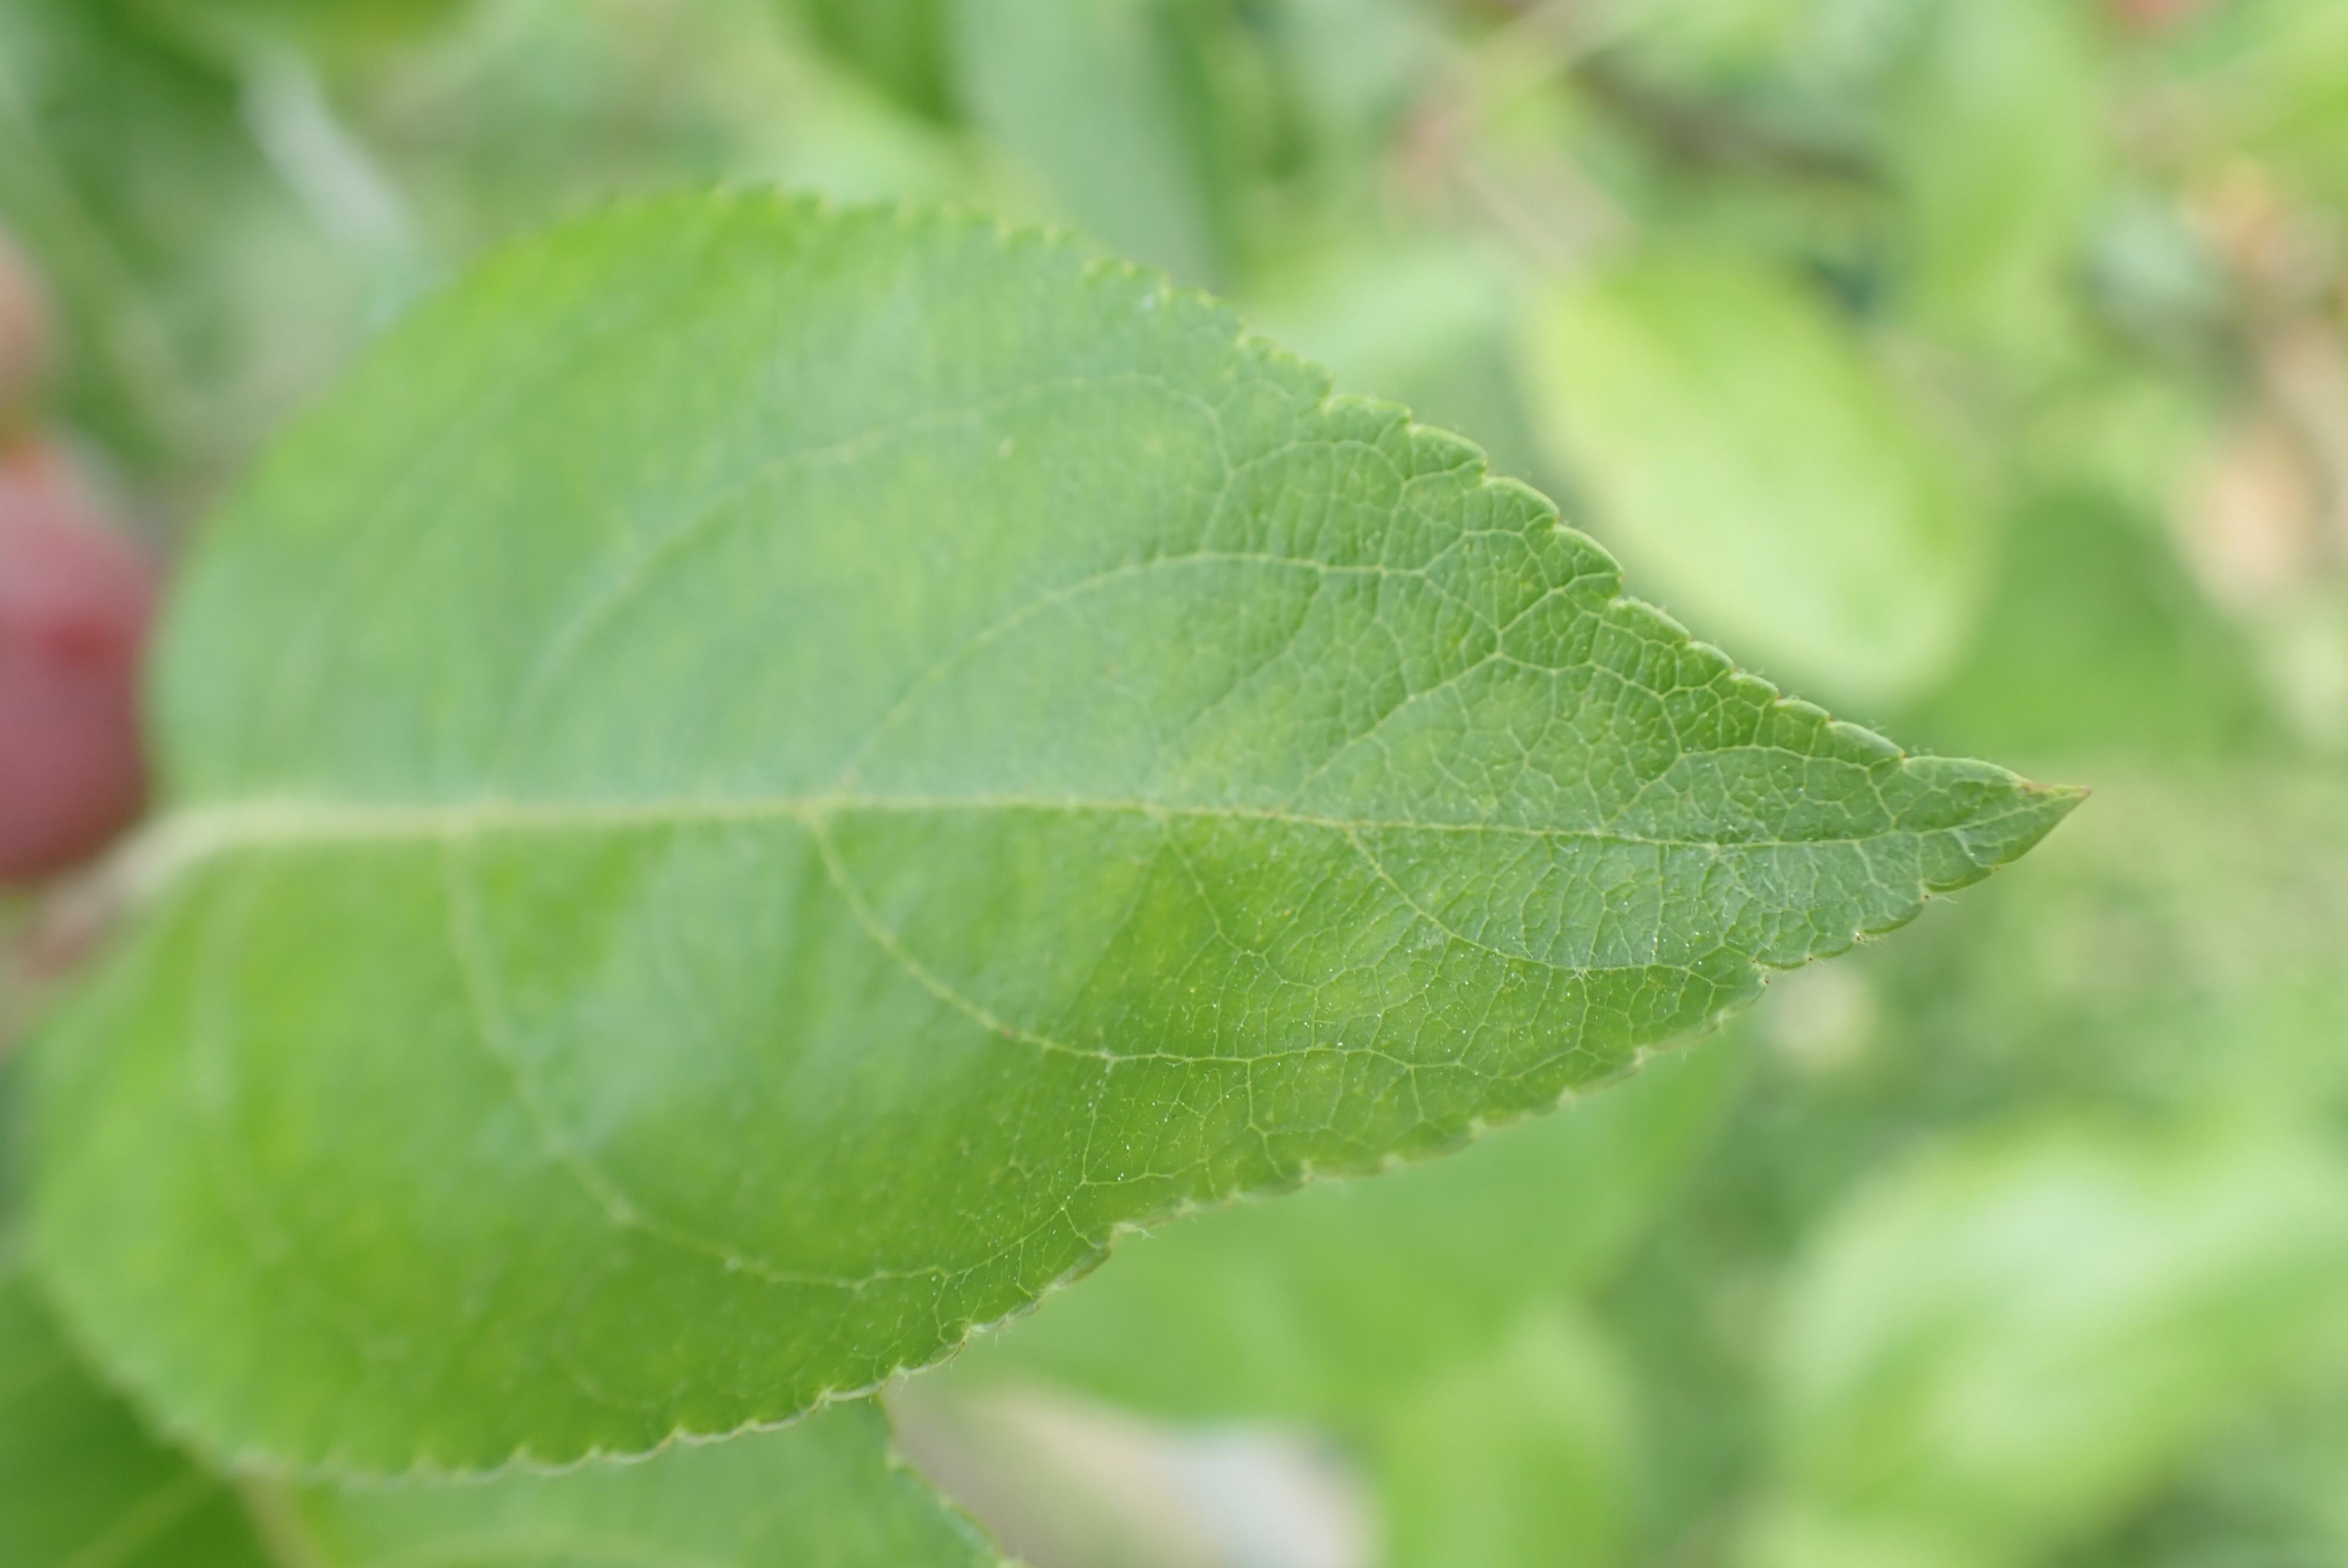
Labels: healthy